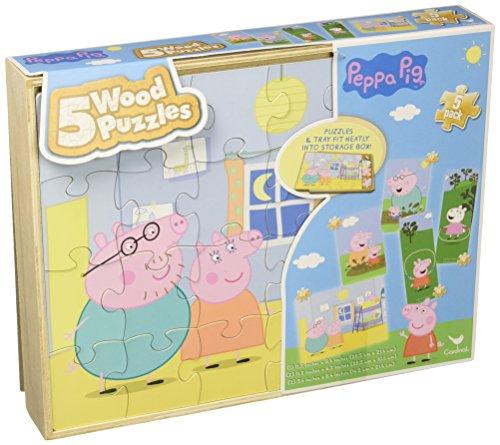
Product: Peppa Pig 5 Wood Puzzles in Wooden Storage Box (Styles Will Vary)
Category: Toys & Games | Puzzles | Jigsaw Puzzles
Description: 5 Peppa Pig wood puzzles in 1 handy wood storage box – a great gift for your favorite Peppa Pig fan.
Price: $11.07
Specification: ProductDimensions:9.1x1.8x11.7inches|ItemWeight:1.8pounds|ShippingWeight:1.9pounds(Viewshippingratesandpolicies)|DomesticShipping:ItemcanbeshippedwithinU.S.|InternationalShipping:ThisitemcanbeshippedtoselectcountriesoutsideoftheU.S.LearnMore|ASIN:B01MV0P6OG|Itemmodelnumber:6037957|Manufacturerrecommendedage:4yearsandup